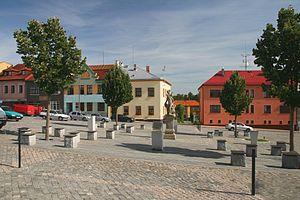
Klimkovice est une ville du district d'Ostrava-Ville, dans la région de Moravie-Silésie, en République tchèque. Sa population s'élevait à 4 422 habitants en 2018.